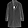
Label: Coat